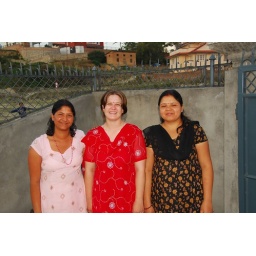
Marnie with her new Kurta Surwal traditional female dress in Nepal.